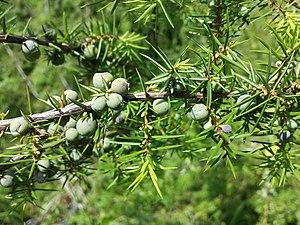
Le Genévrier commun ou Genièvre est une espèce d'arbuste de la famille des Cupressacées, à cônes bleu violacé ressemblant à des baies, et aux feuilles épineuses. Il est parfois appelé Peteron ou Petrot. Il correspond aussi à un jour du calendrier républicain : le 9 de Frimaire, soit le 29 novembre.